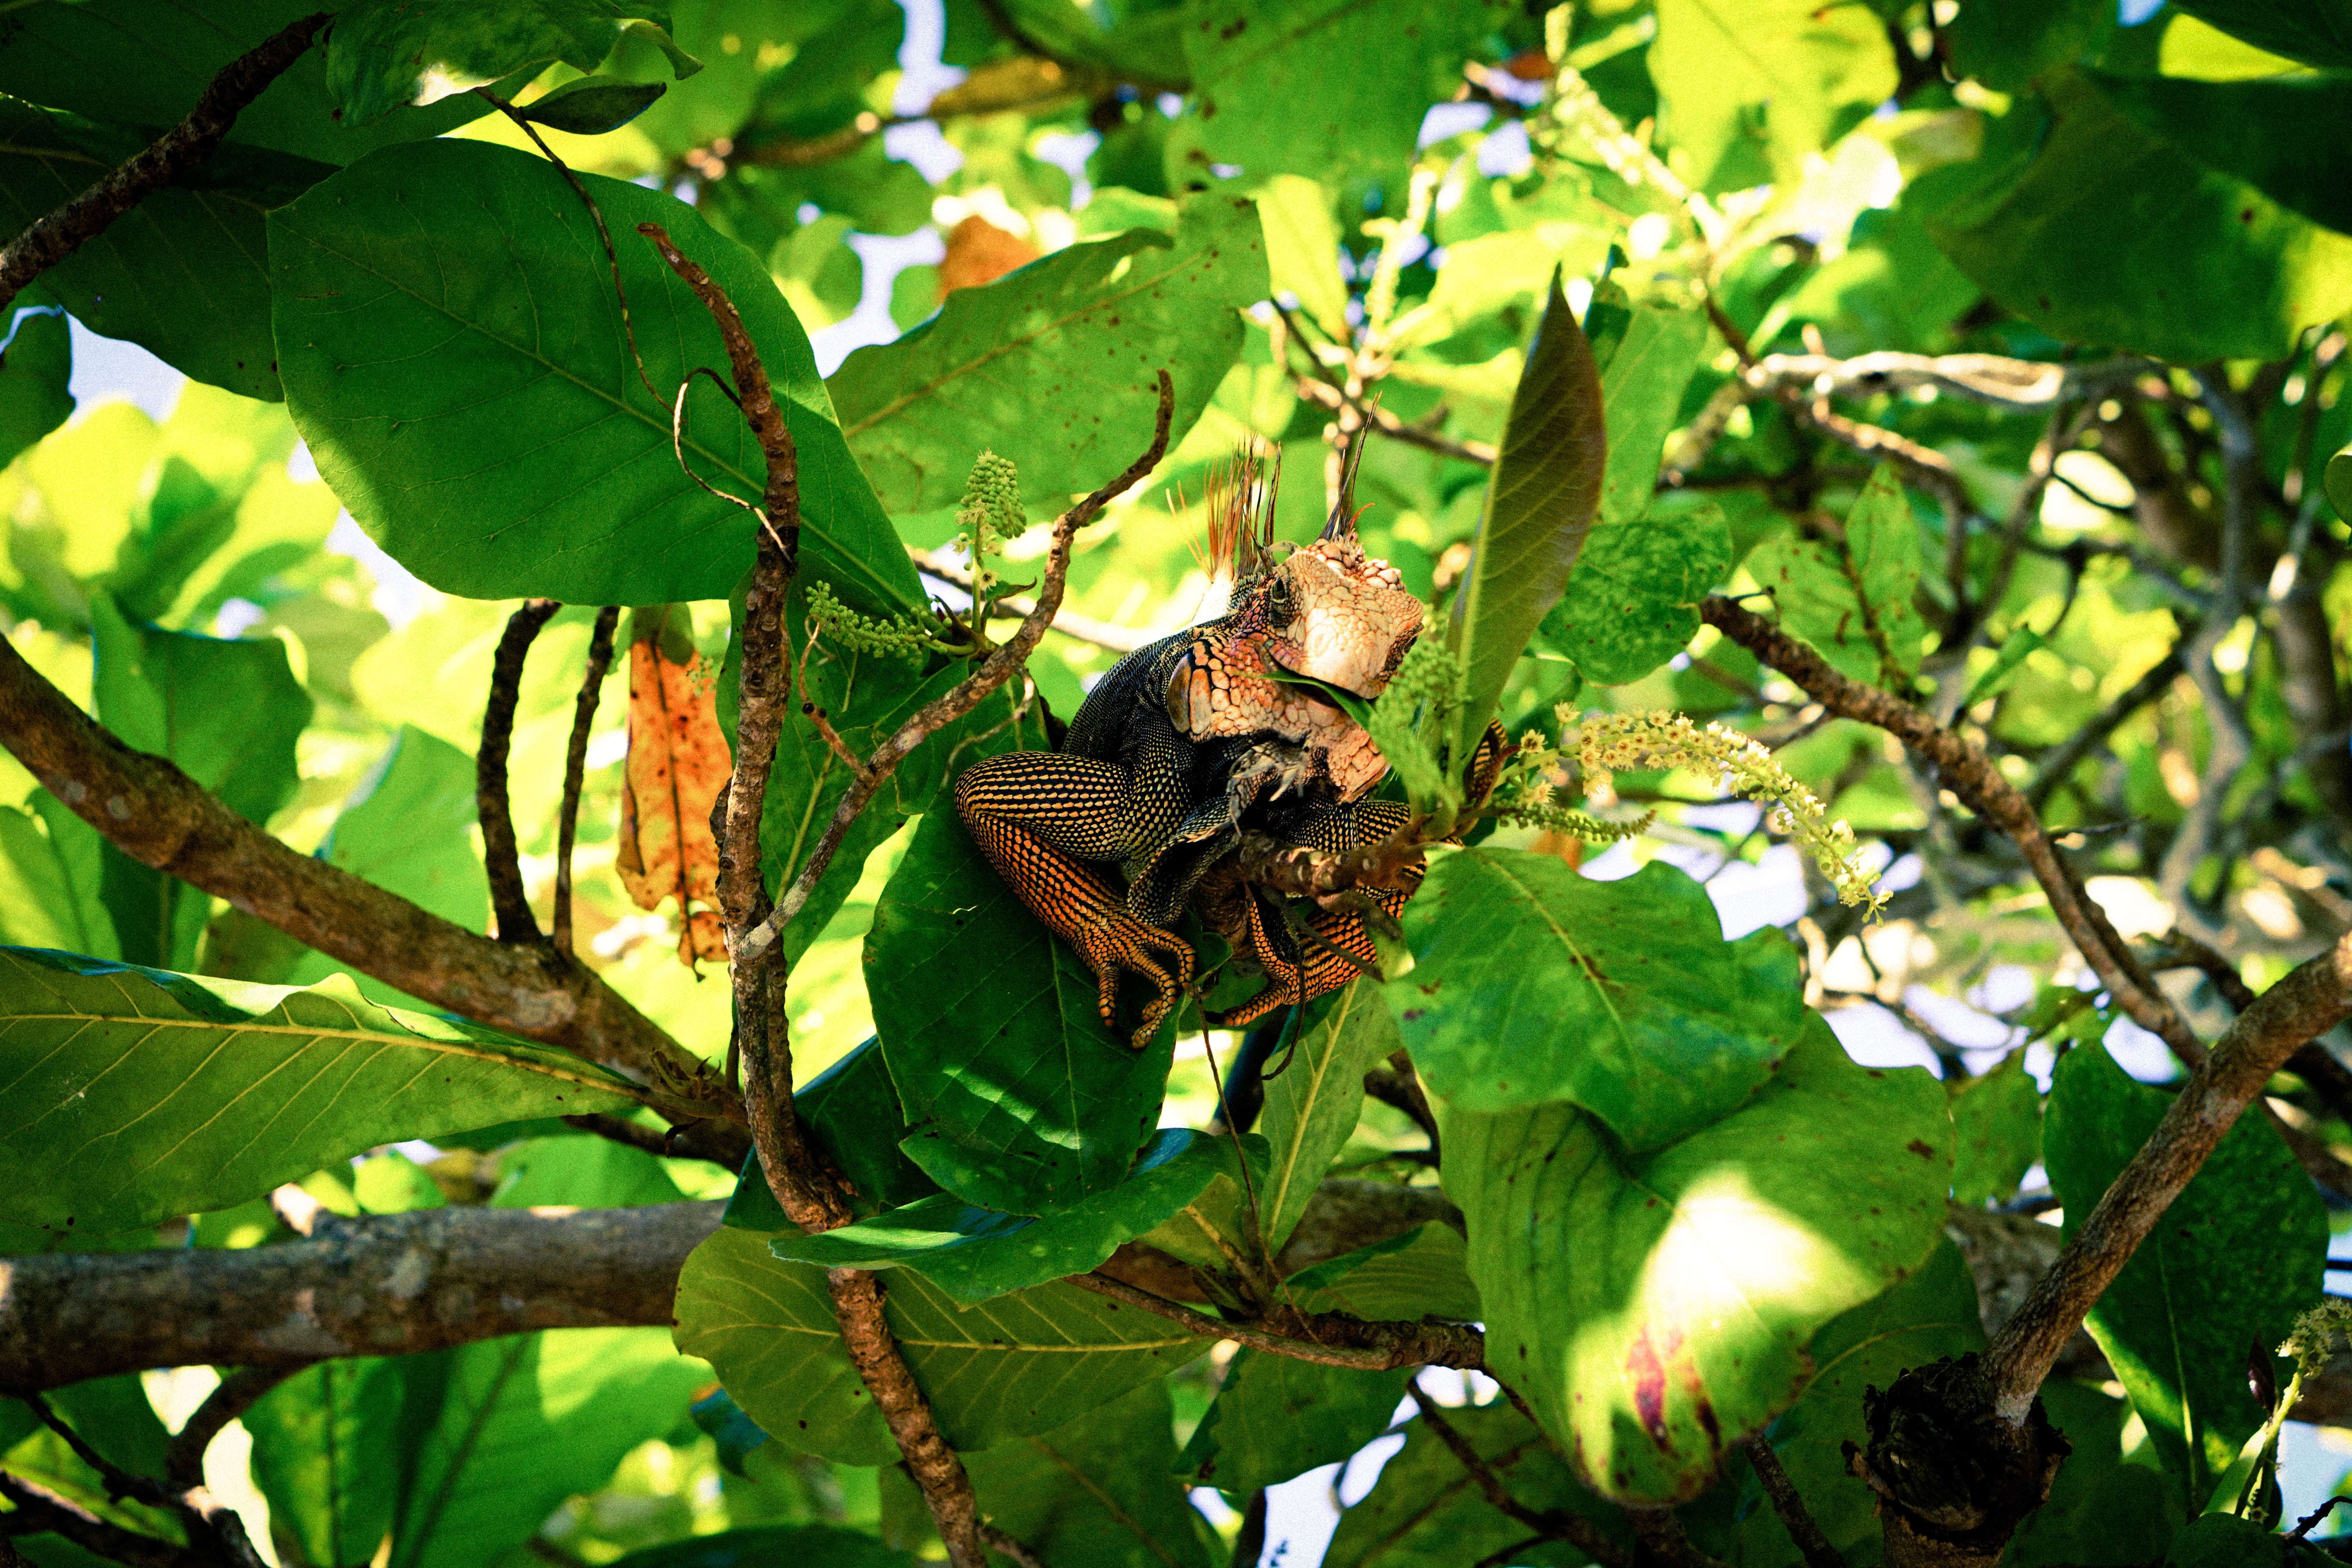
forest, branch, leaf, flower, wildlife, green, jungle, insect, botany, fauna, invertebrate, rainforest, bee, tropics, membrane winged insect